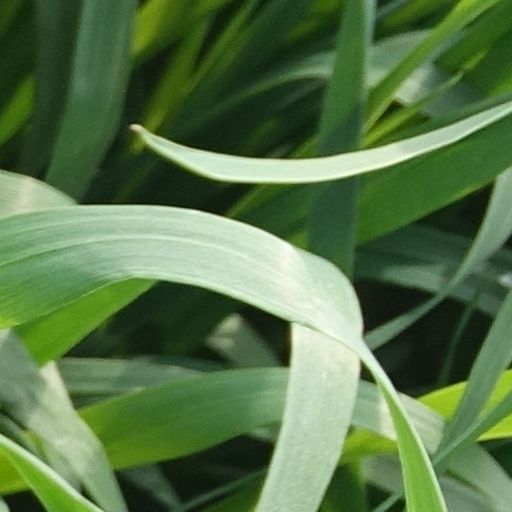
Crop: wheat